Mometasone

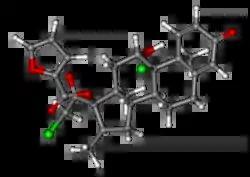

Mometasone, also known as mometasone furoate, is a steroid (specifically, a glucocorticoid) medication used to treat certain skin conditions, hay fever, and asthma. Specifically it is used to prevent rather than treat asthma attacks. It can be applied to the skin, inhaled, or used in the nose. Mometasone furoate, not mometasone, is used in medical products.